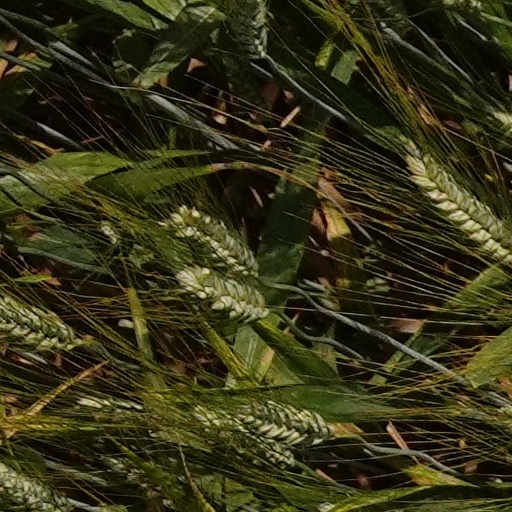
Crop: wheat